Lin Li (volleyball)

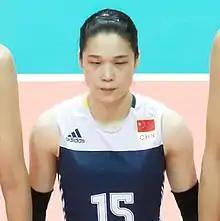
2017

Lin Li (born 15 July 1992) is a Chinese volleyball player. She was part of the China women's national volleyball team that won the gold medal at the 2016 Summer Olympics. At club level, she has played for Fujian Xi Meng Bao. Lin won the 2016 World Grand Prix Best Libero award. In October 2022, Lin Li announced her retirement.